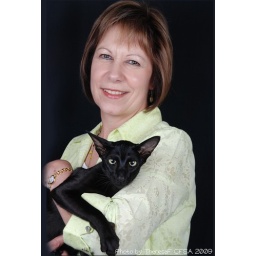
NEUTERS - 4th. Westwood's Onyx. Self black Oriental male neuter. Owned and bred by Gail Nel